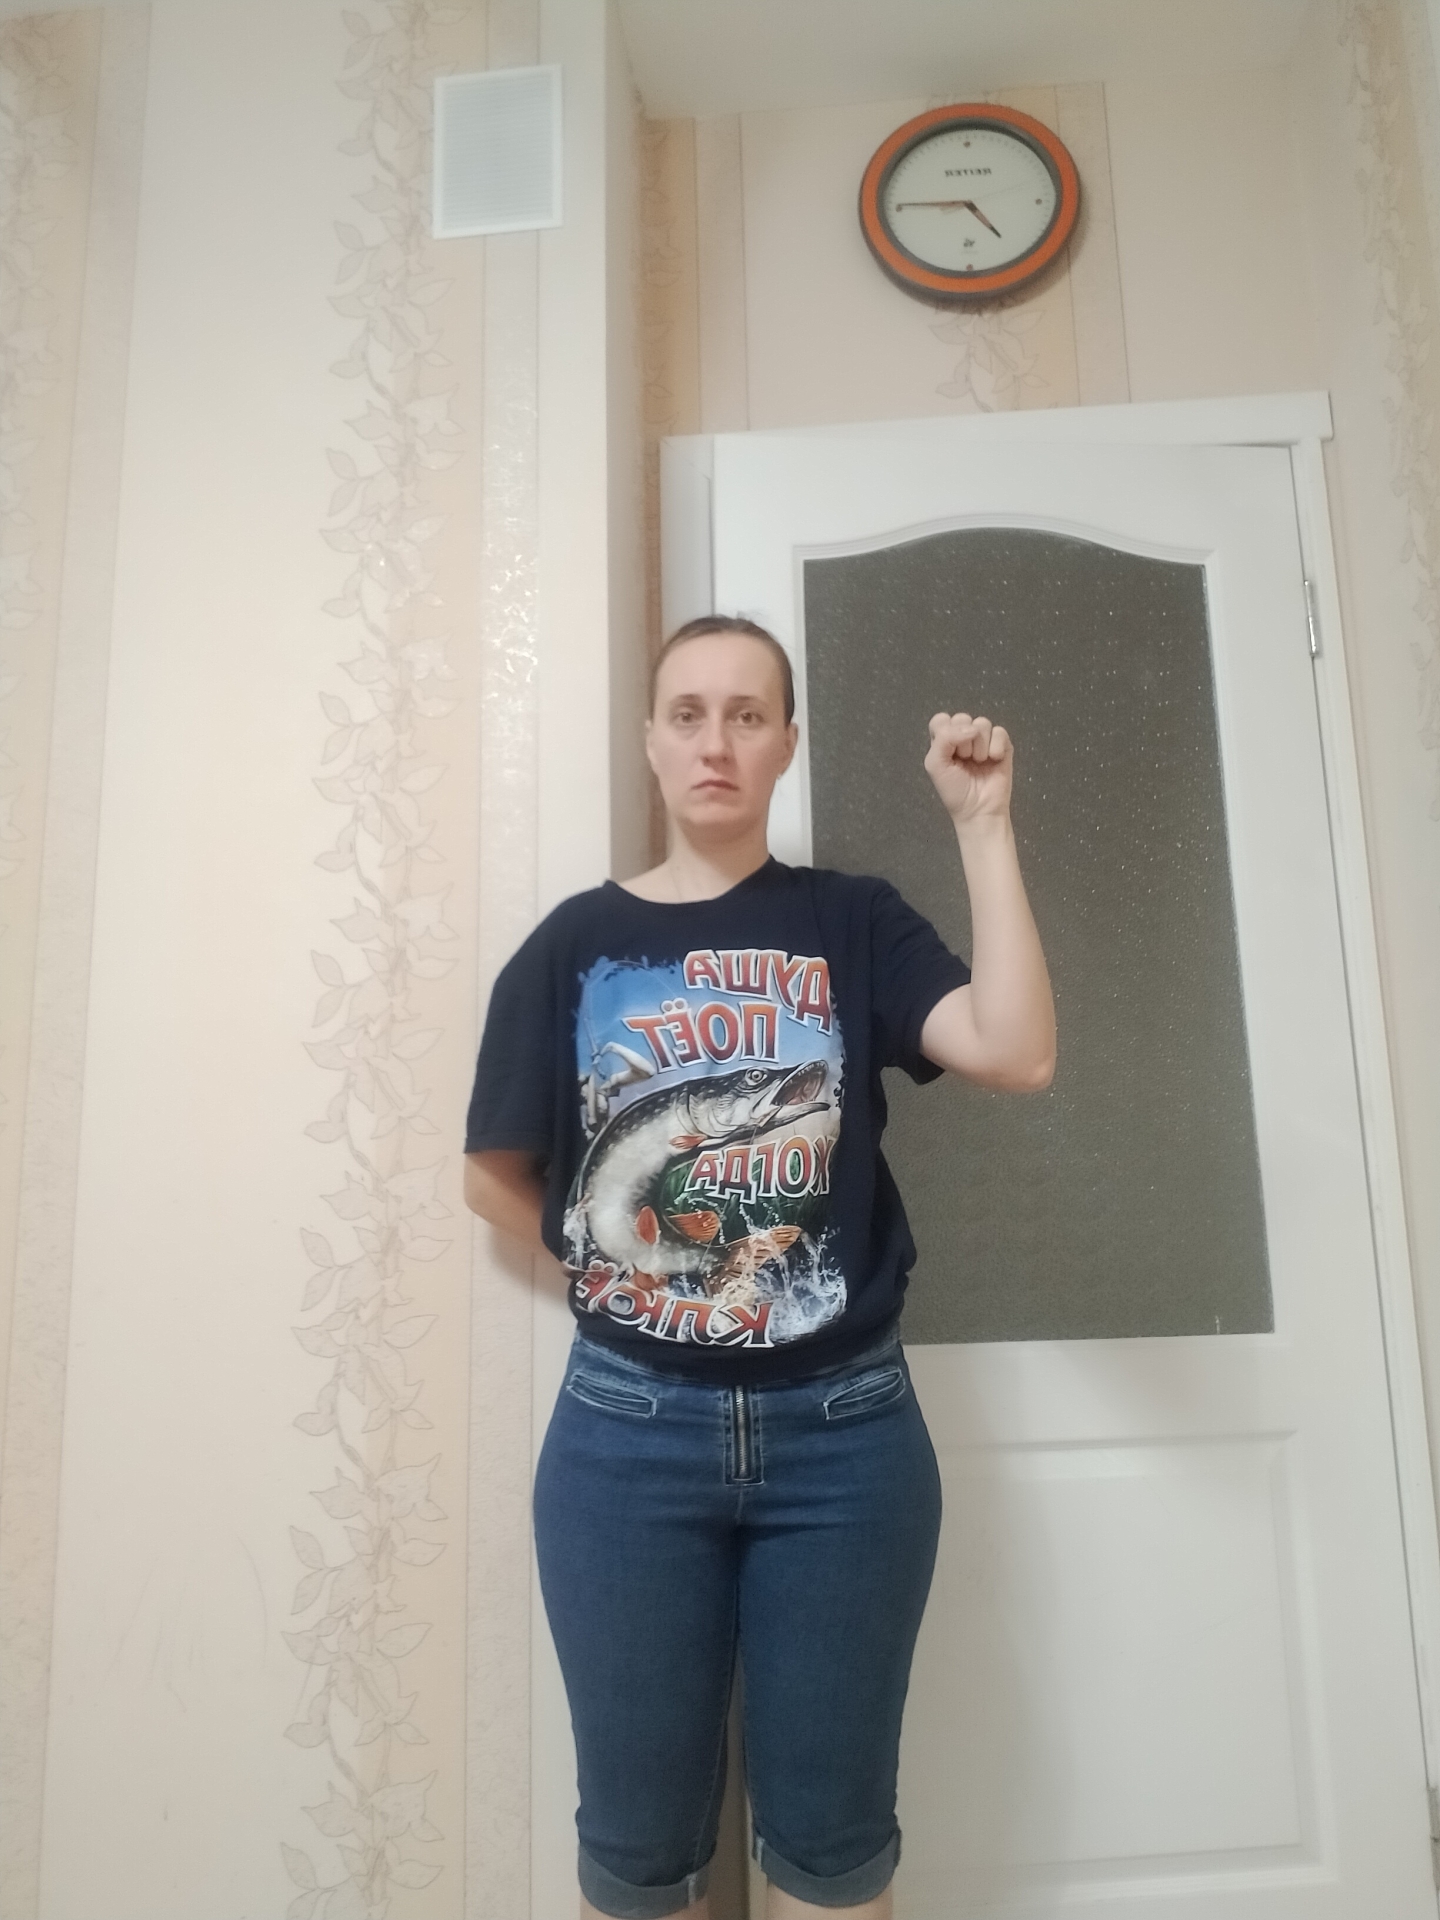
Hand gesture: fist